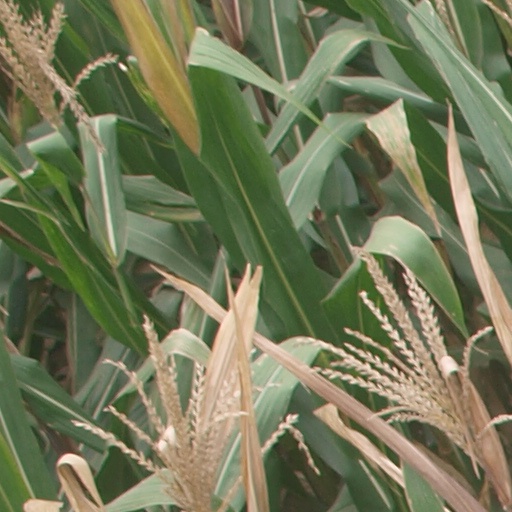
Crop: maize; corn